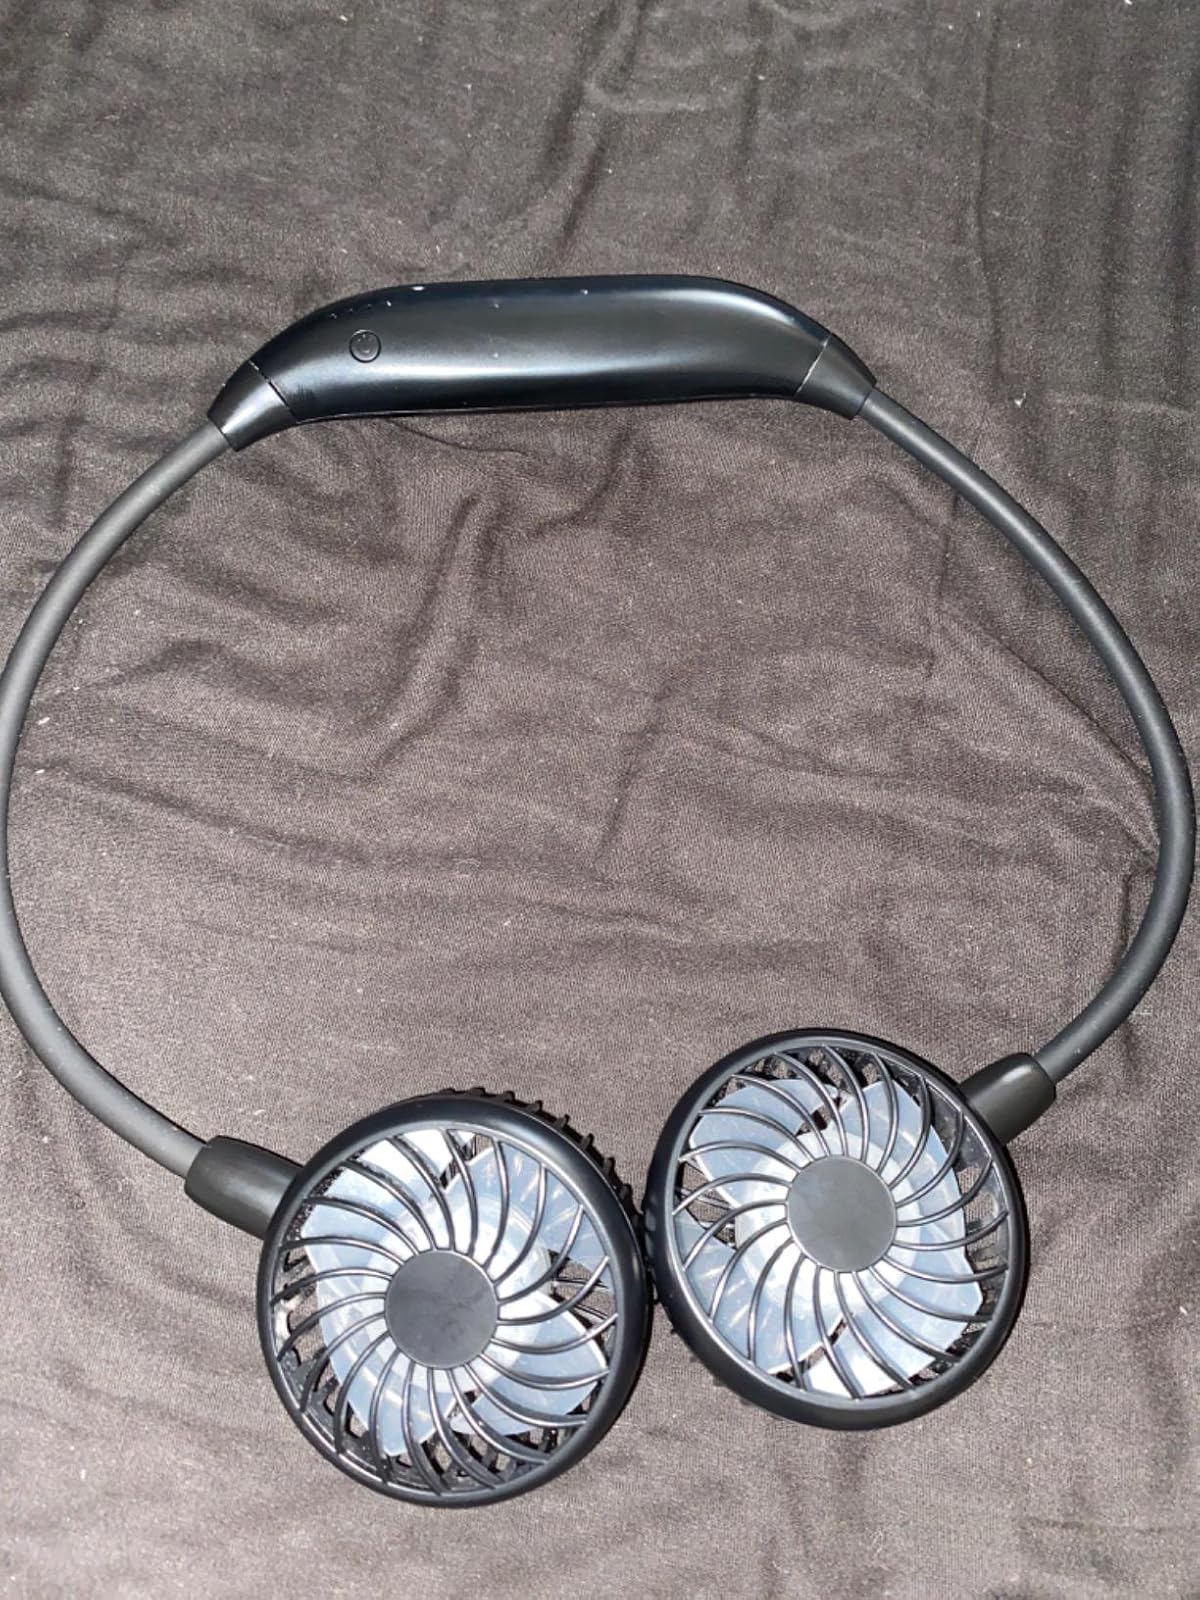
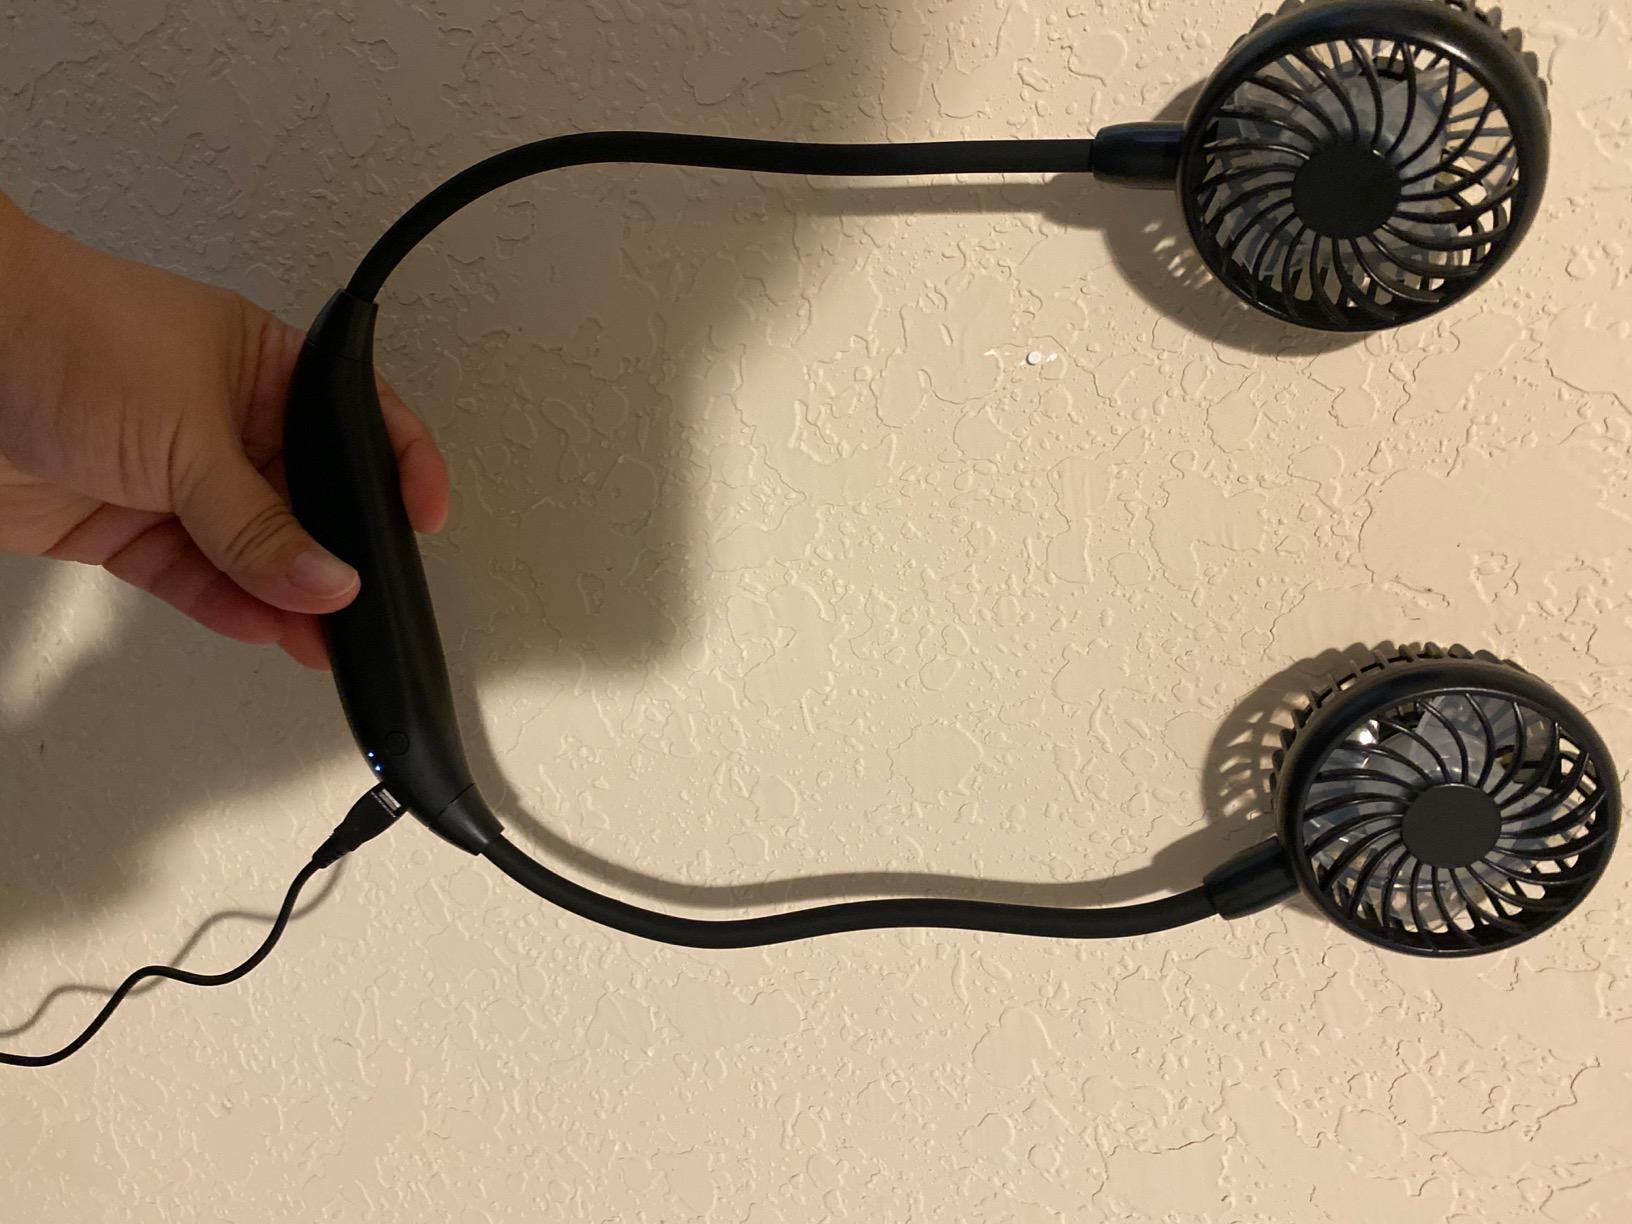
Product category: fan
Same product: yes